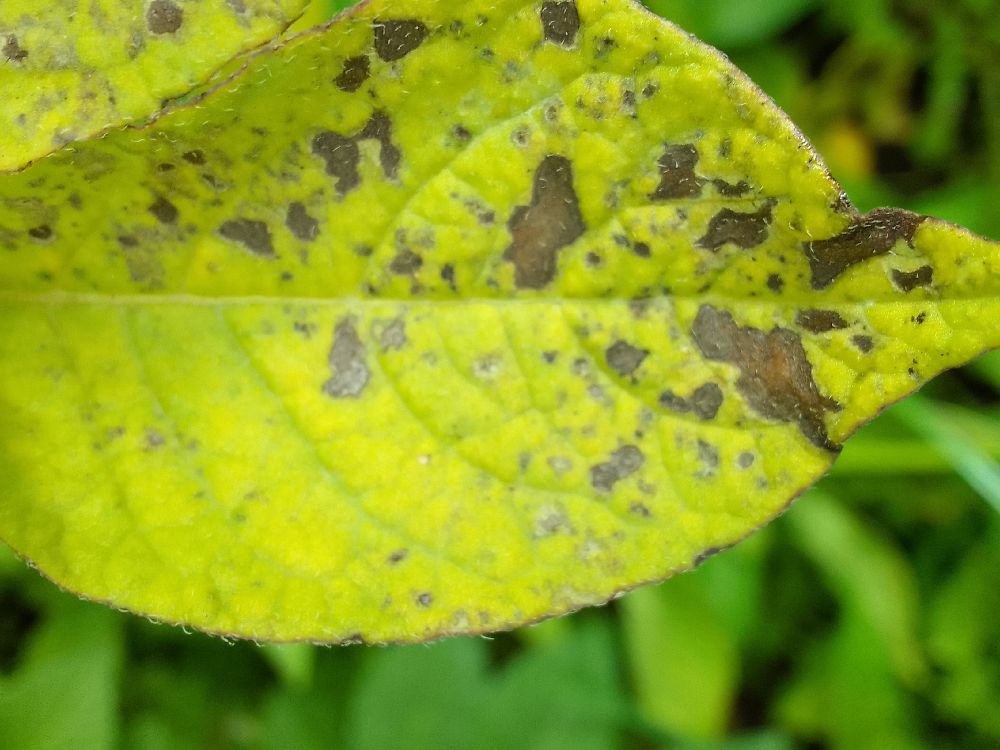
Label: Early blight